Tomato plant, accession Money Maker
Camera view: tilt-top (135 deg); turntable rotation: 150 degrees
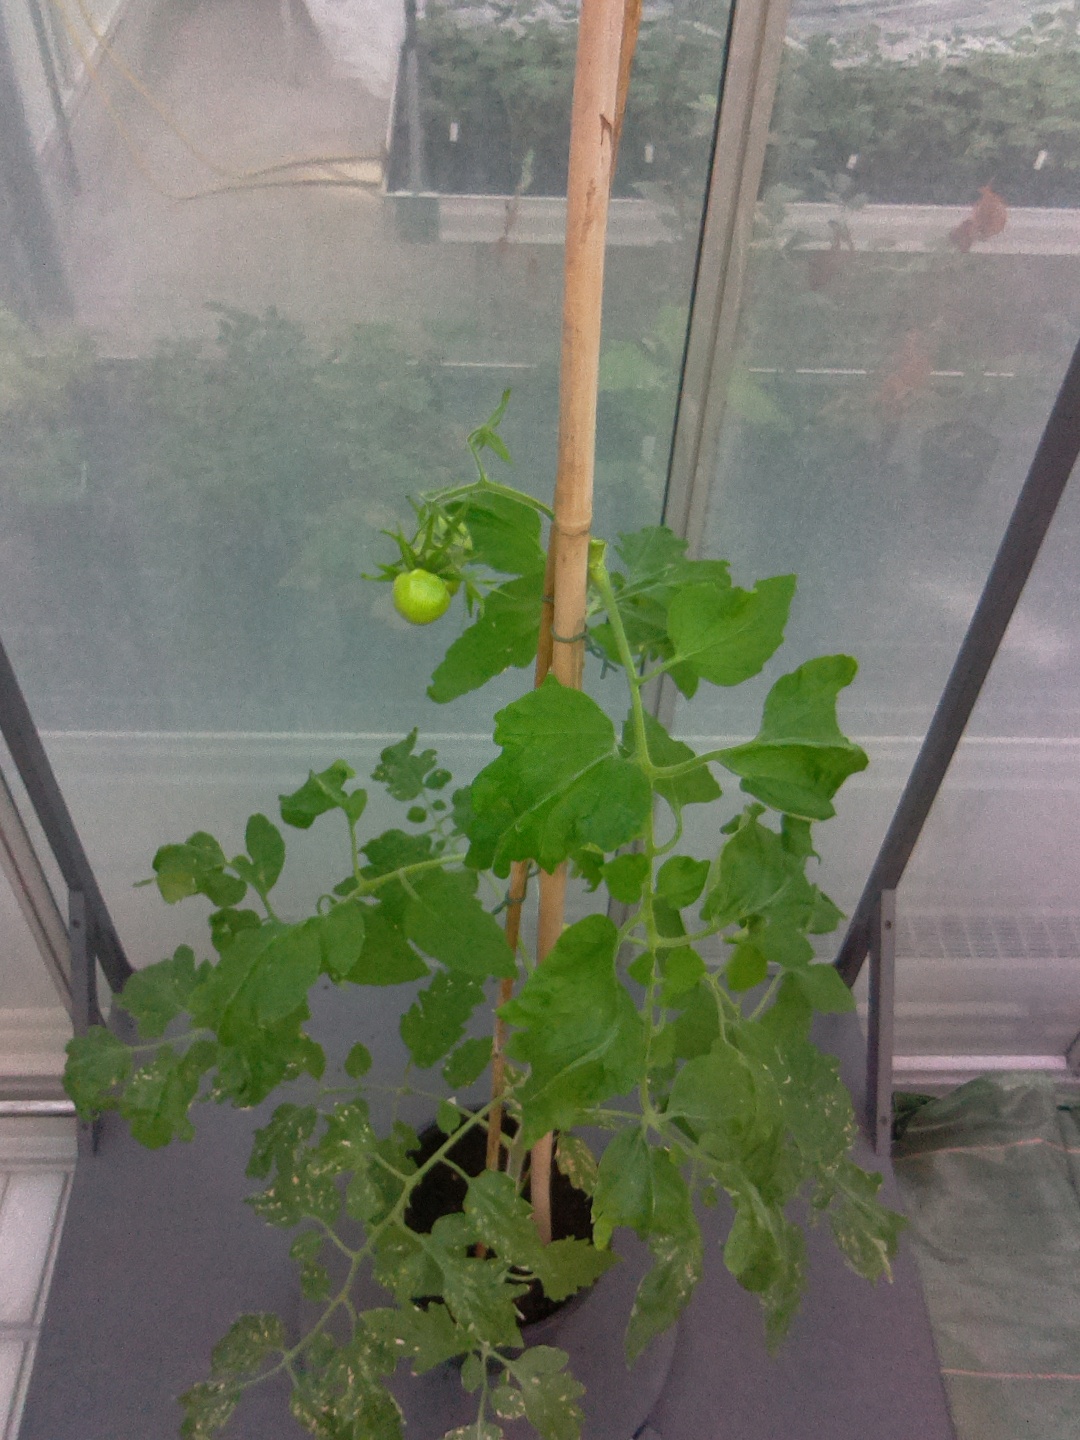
BBCH growth stage 72: 20%-30% of final fruit size